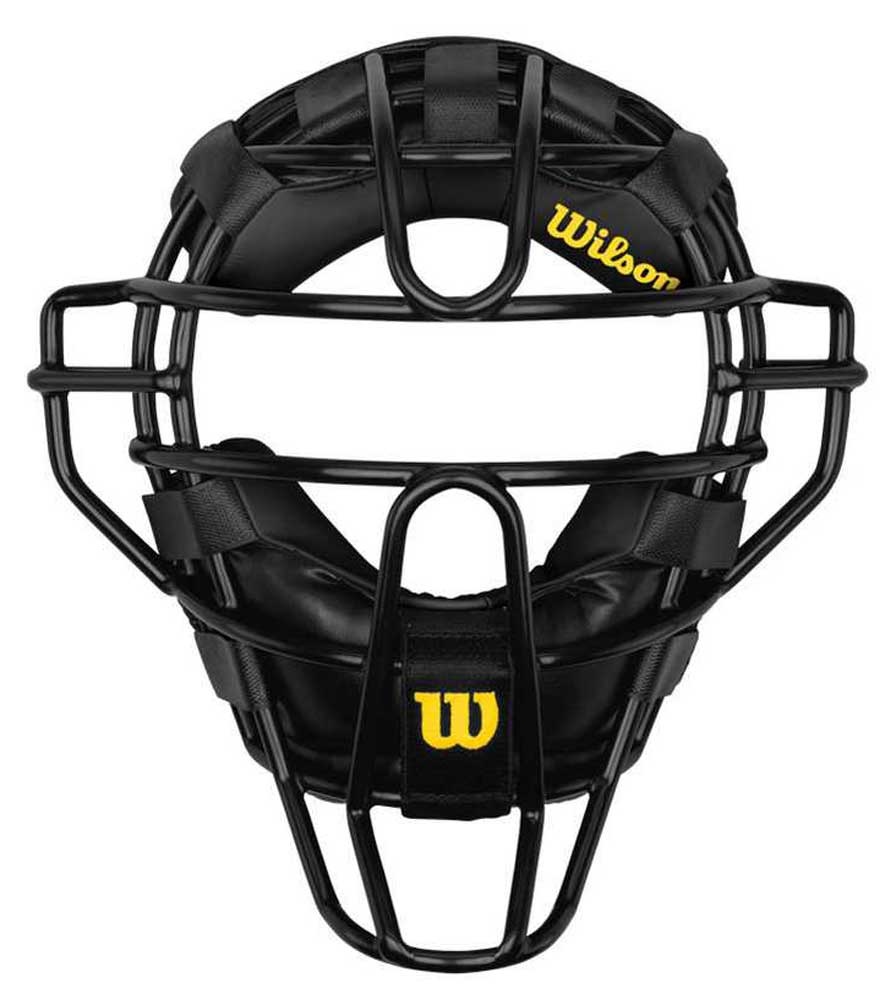
Wilson Umpire Dyna-Lite Mask STEEL
Wilson is the Official Umpire Gear of Major League Baseball®. We are dedicated to integrating the latest material and technology into our protective equipment to keep you safe and comfortable behind the plate.
Brand: Wilson
Category: Sporting Goods > Athletics > Baseball & Softball > Baseball & Softball Protective Gear > Catchers Helmets & Masks